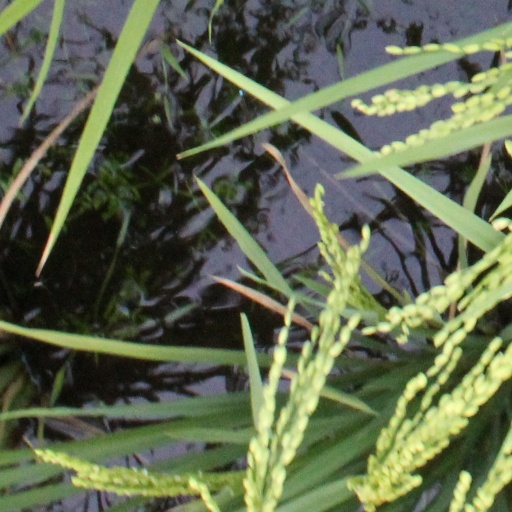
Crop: rice